The Spine (film)

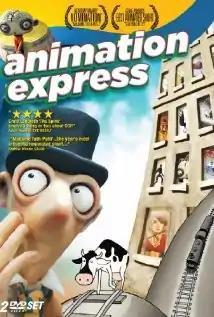
Two DVD set that contains the film

The Spine is a 2009 animated short film by Chris Landreth about a married dysfunctional couple, created in Landreth's "psycho realist" style, in which characters' mental states are reflected in their physical appearance. Voices for the couple were supplied by Gordon Pinsent and Alberta Watson.